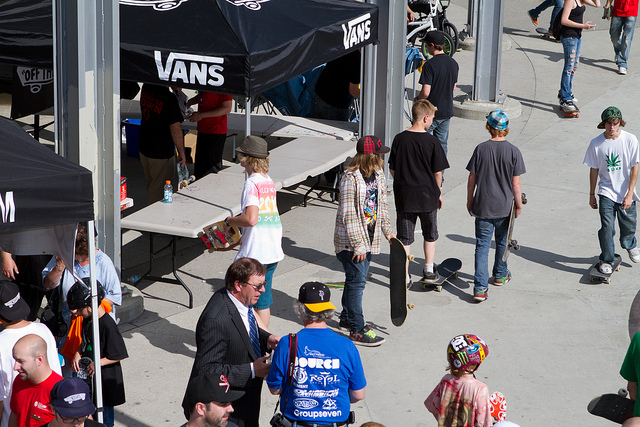
user: Given an image and a question. Answer the question in a short answer. Question: What event was this photograph taken at? Short Answer:
assistant: concert